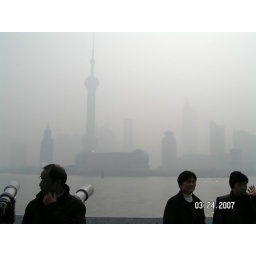
On the Bund in Shanghai, long the Huangpu River, TV tower in the background